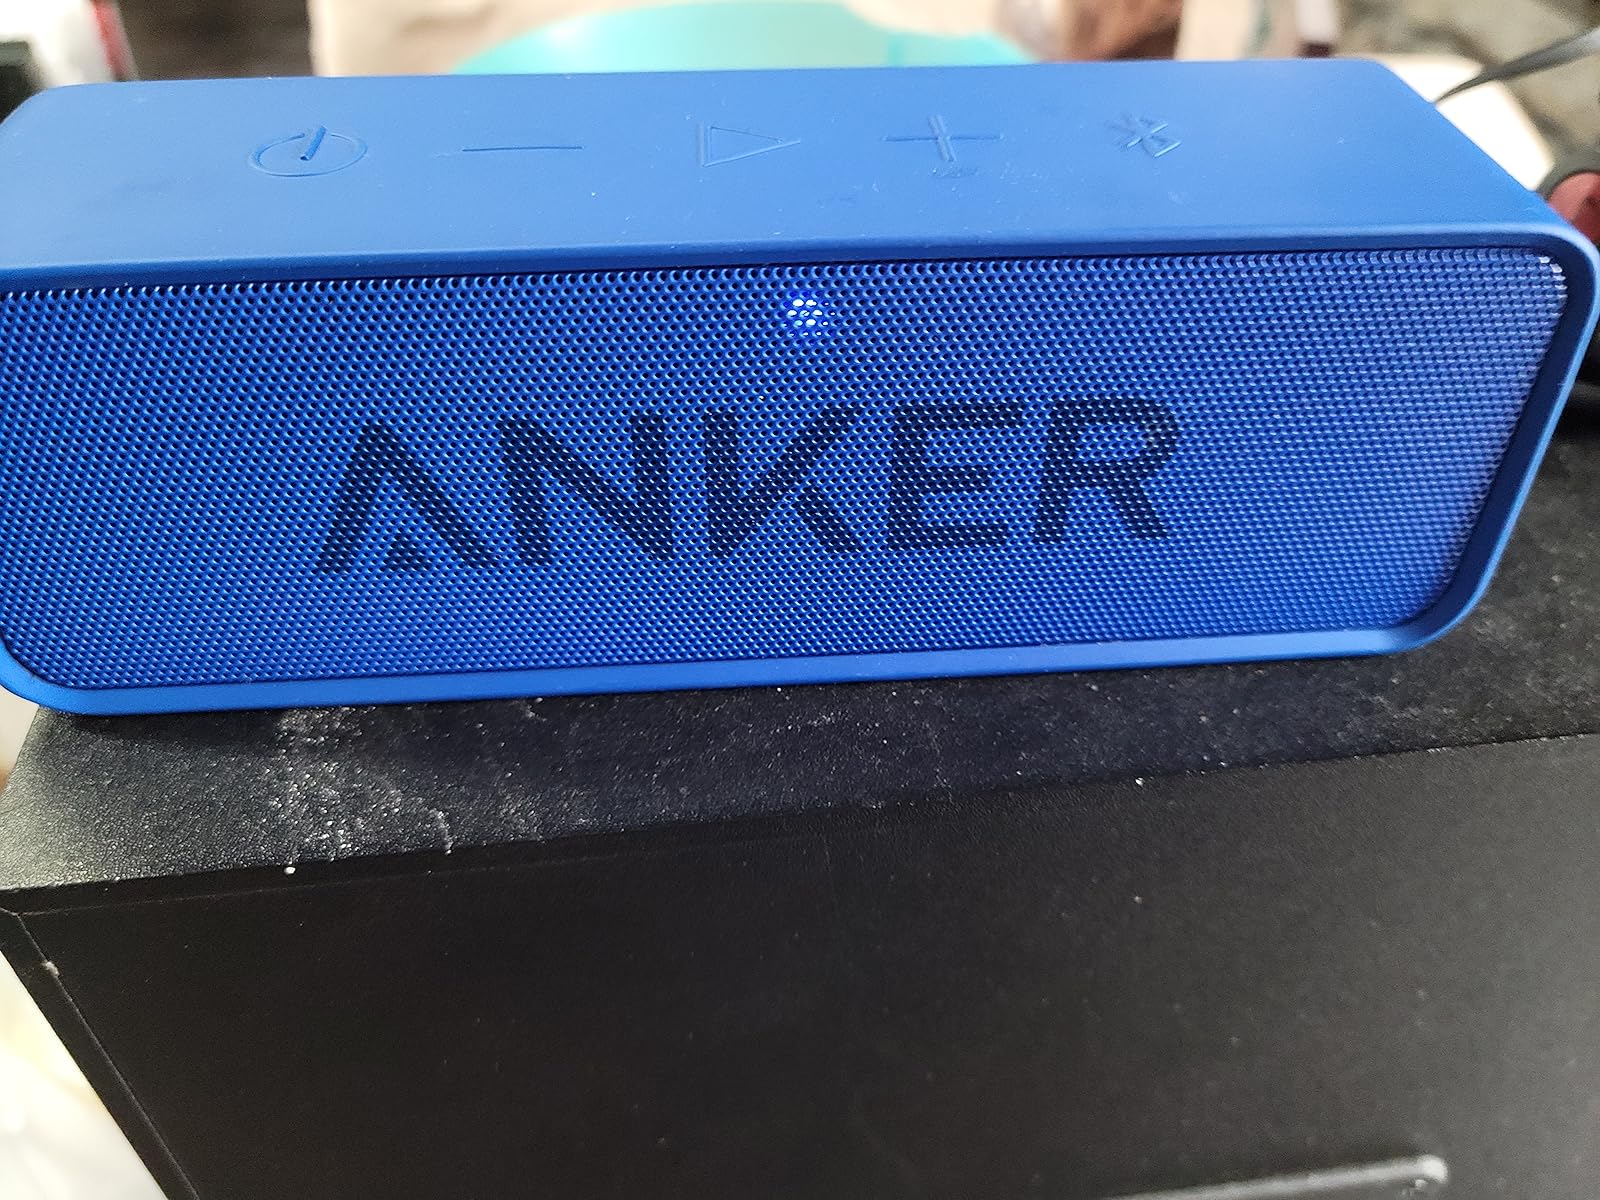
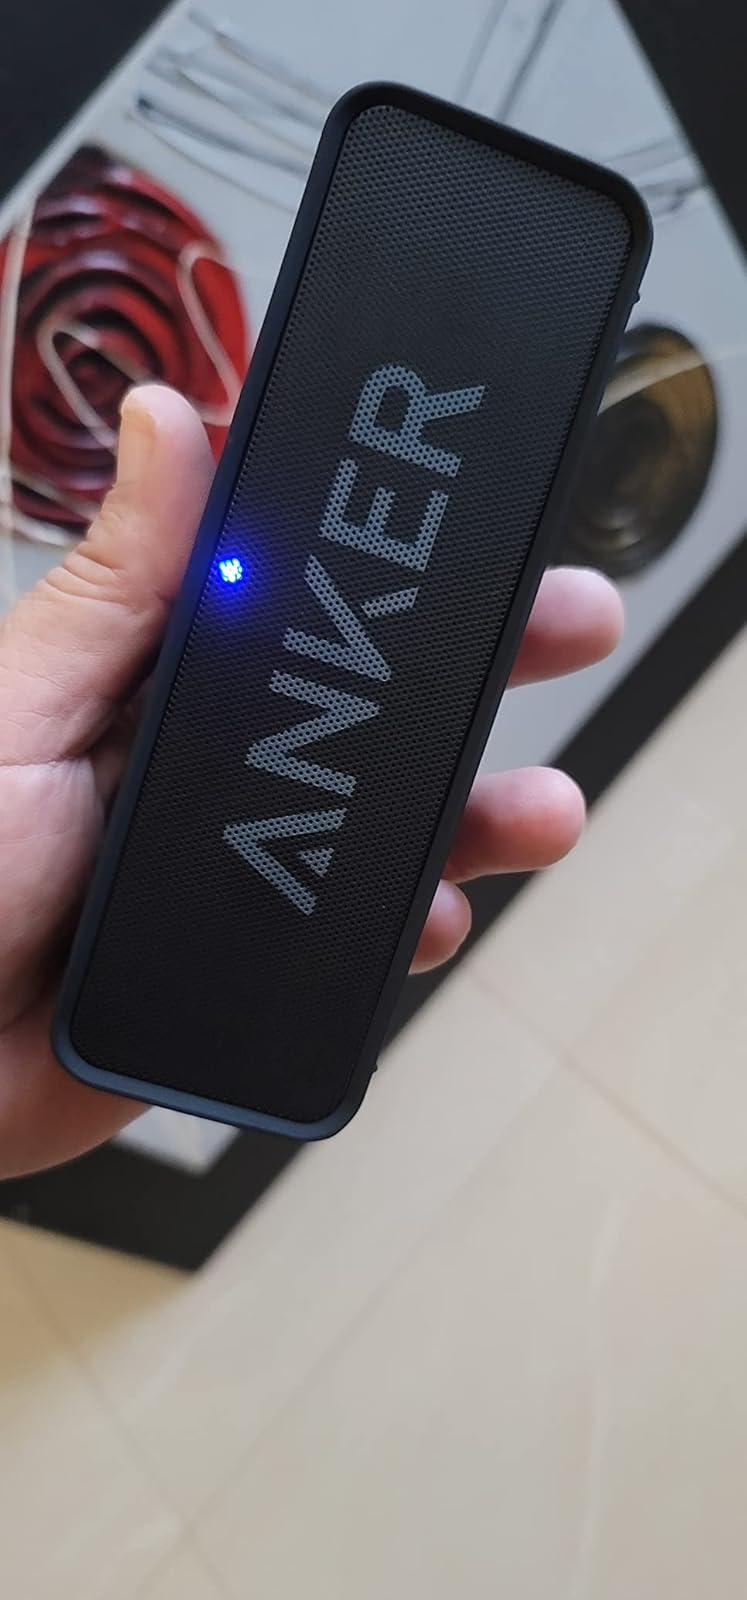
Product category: speaker
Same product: no